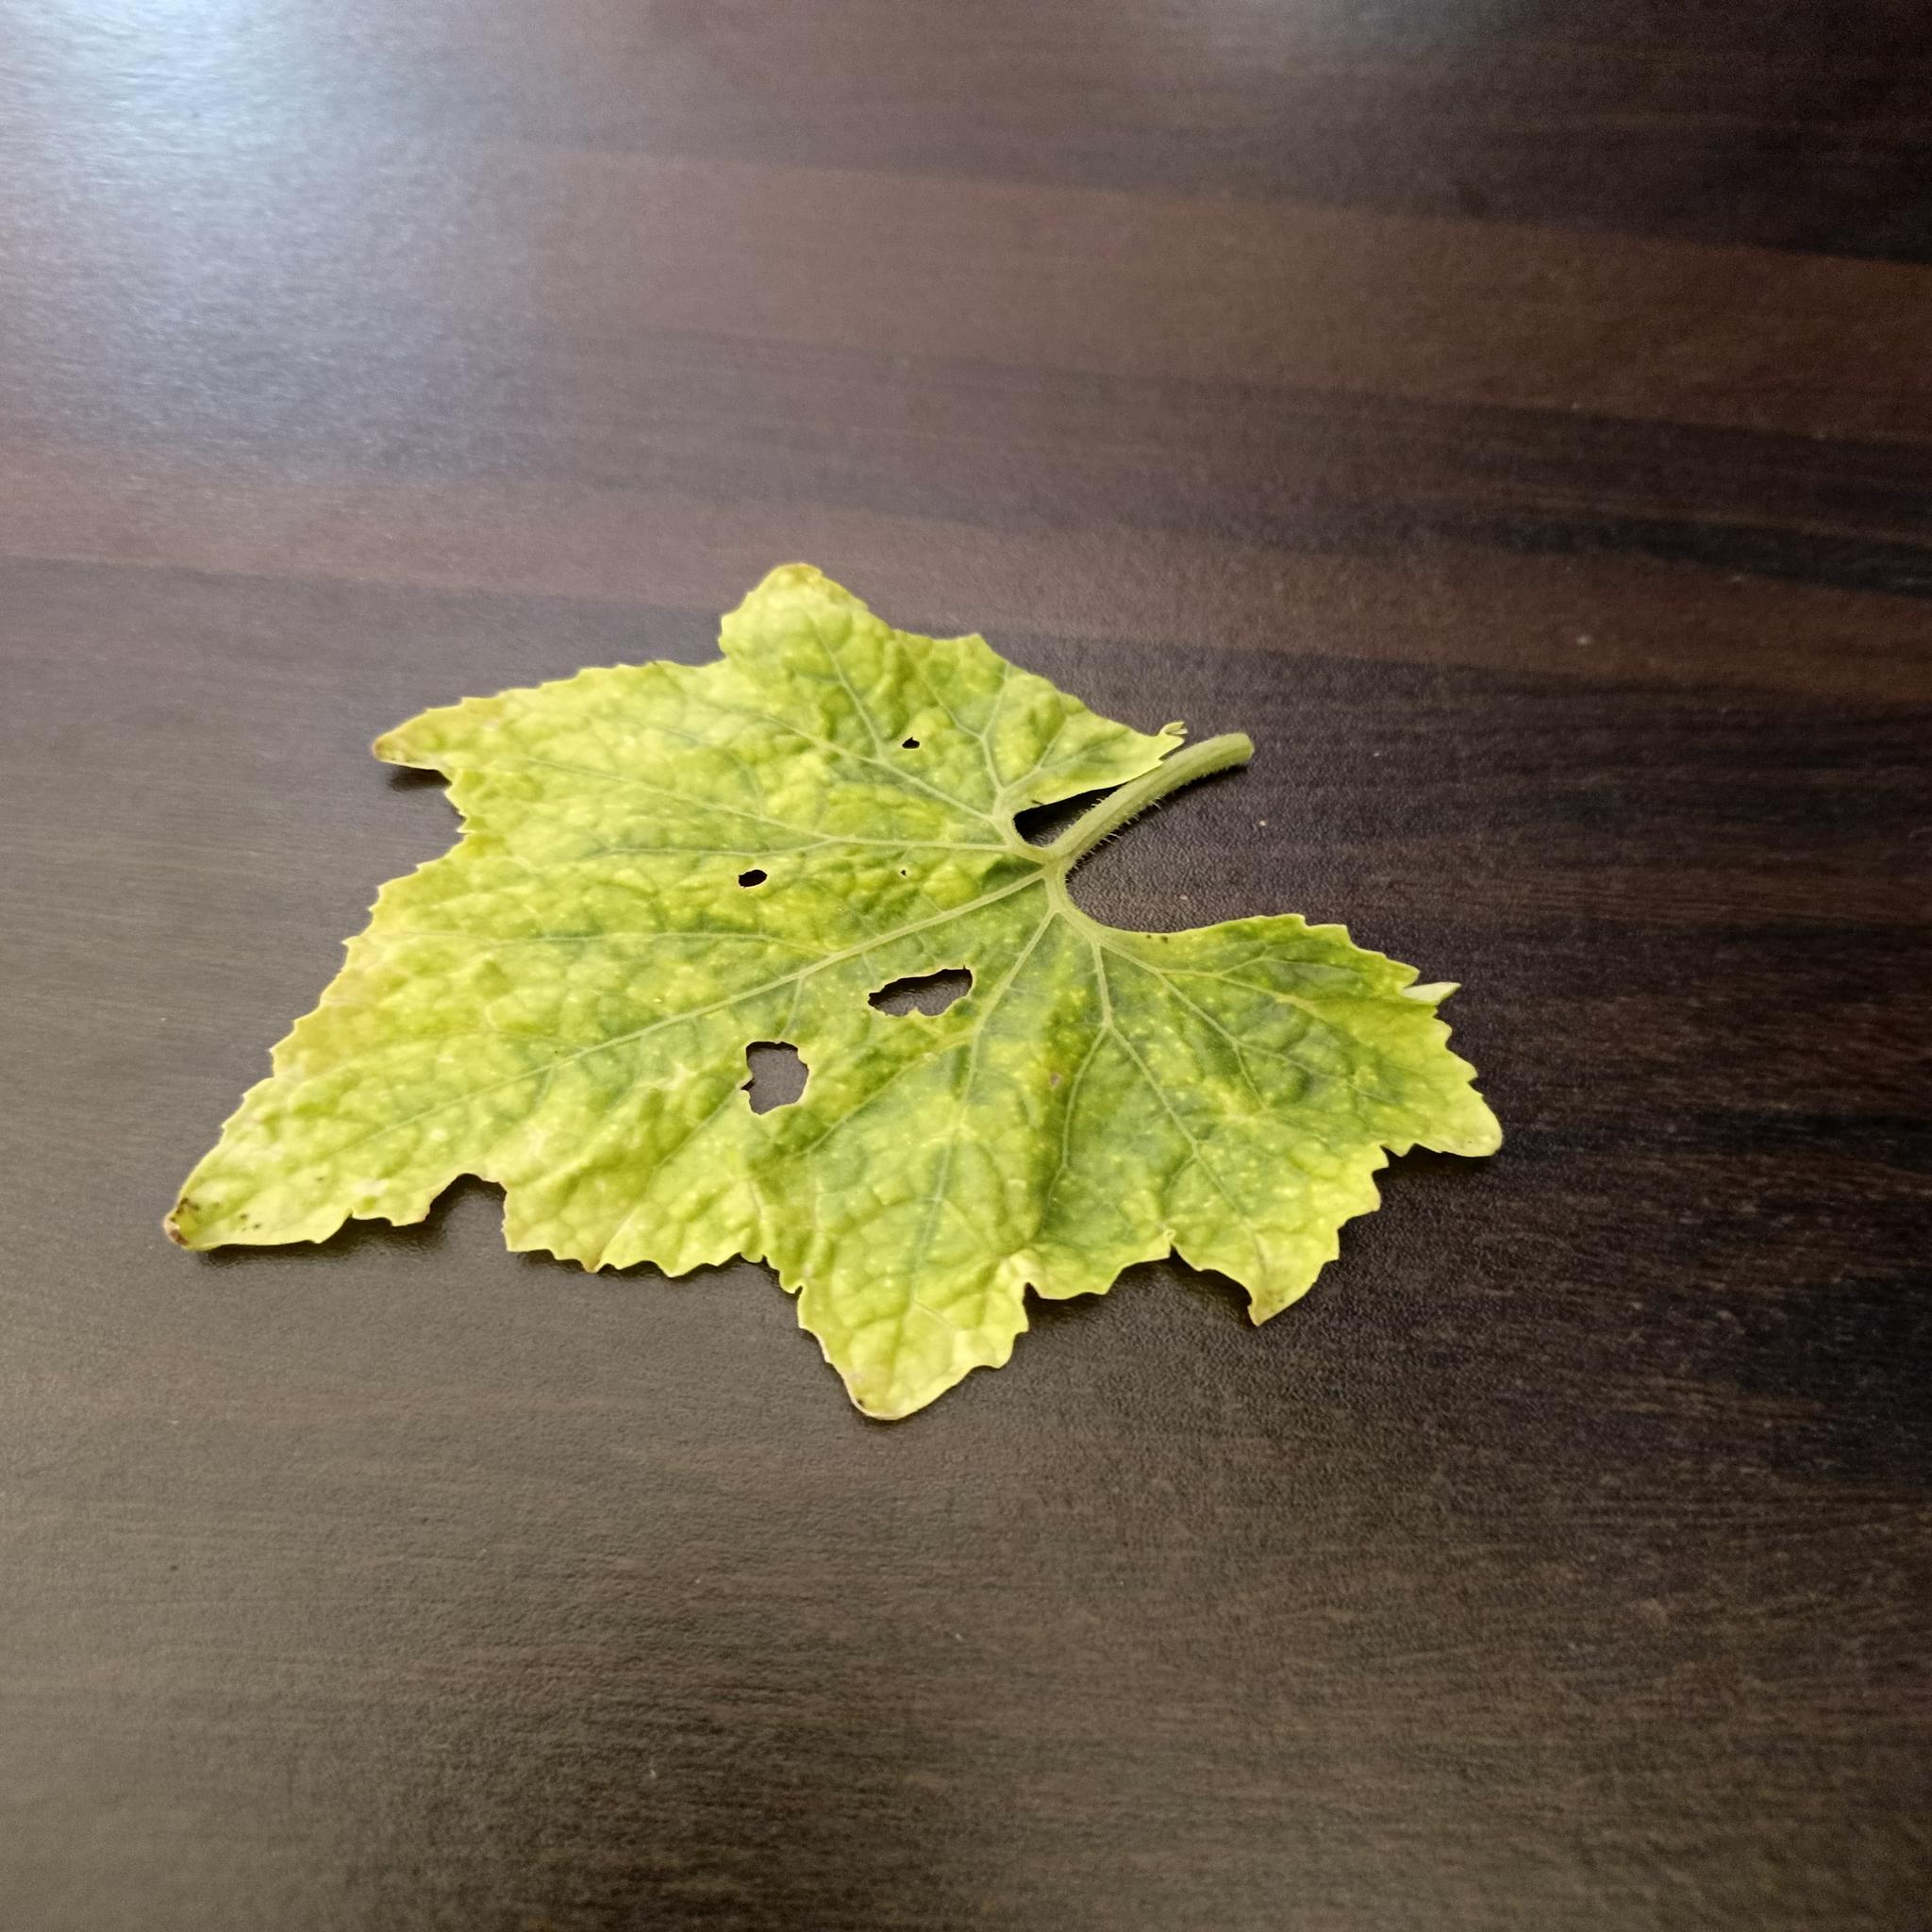
Label: Downy mildew